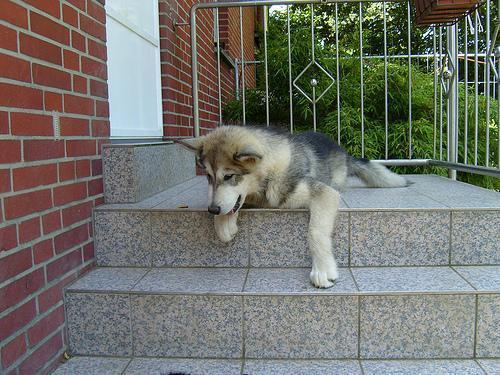
malamute